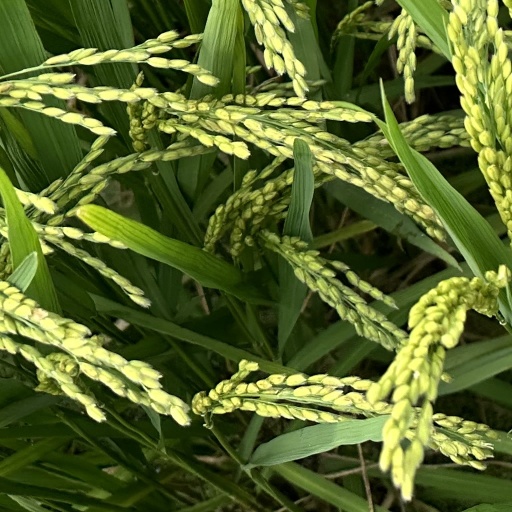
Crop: rice